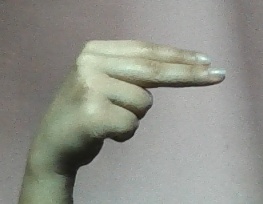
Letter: ain